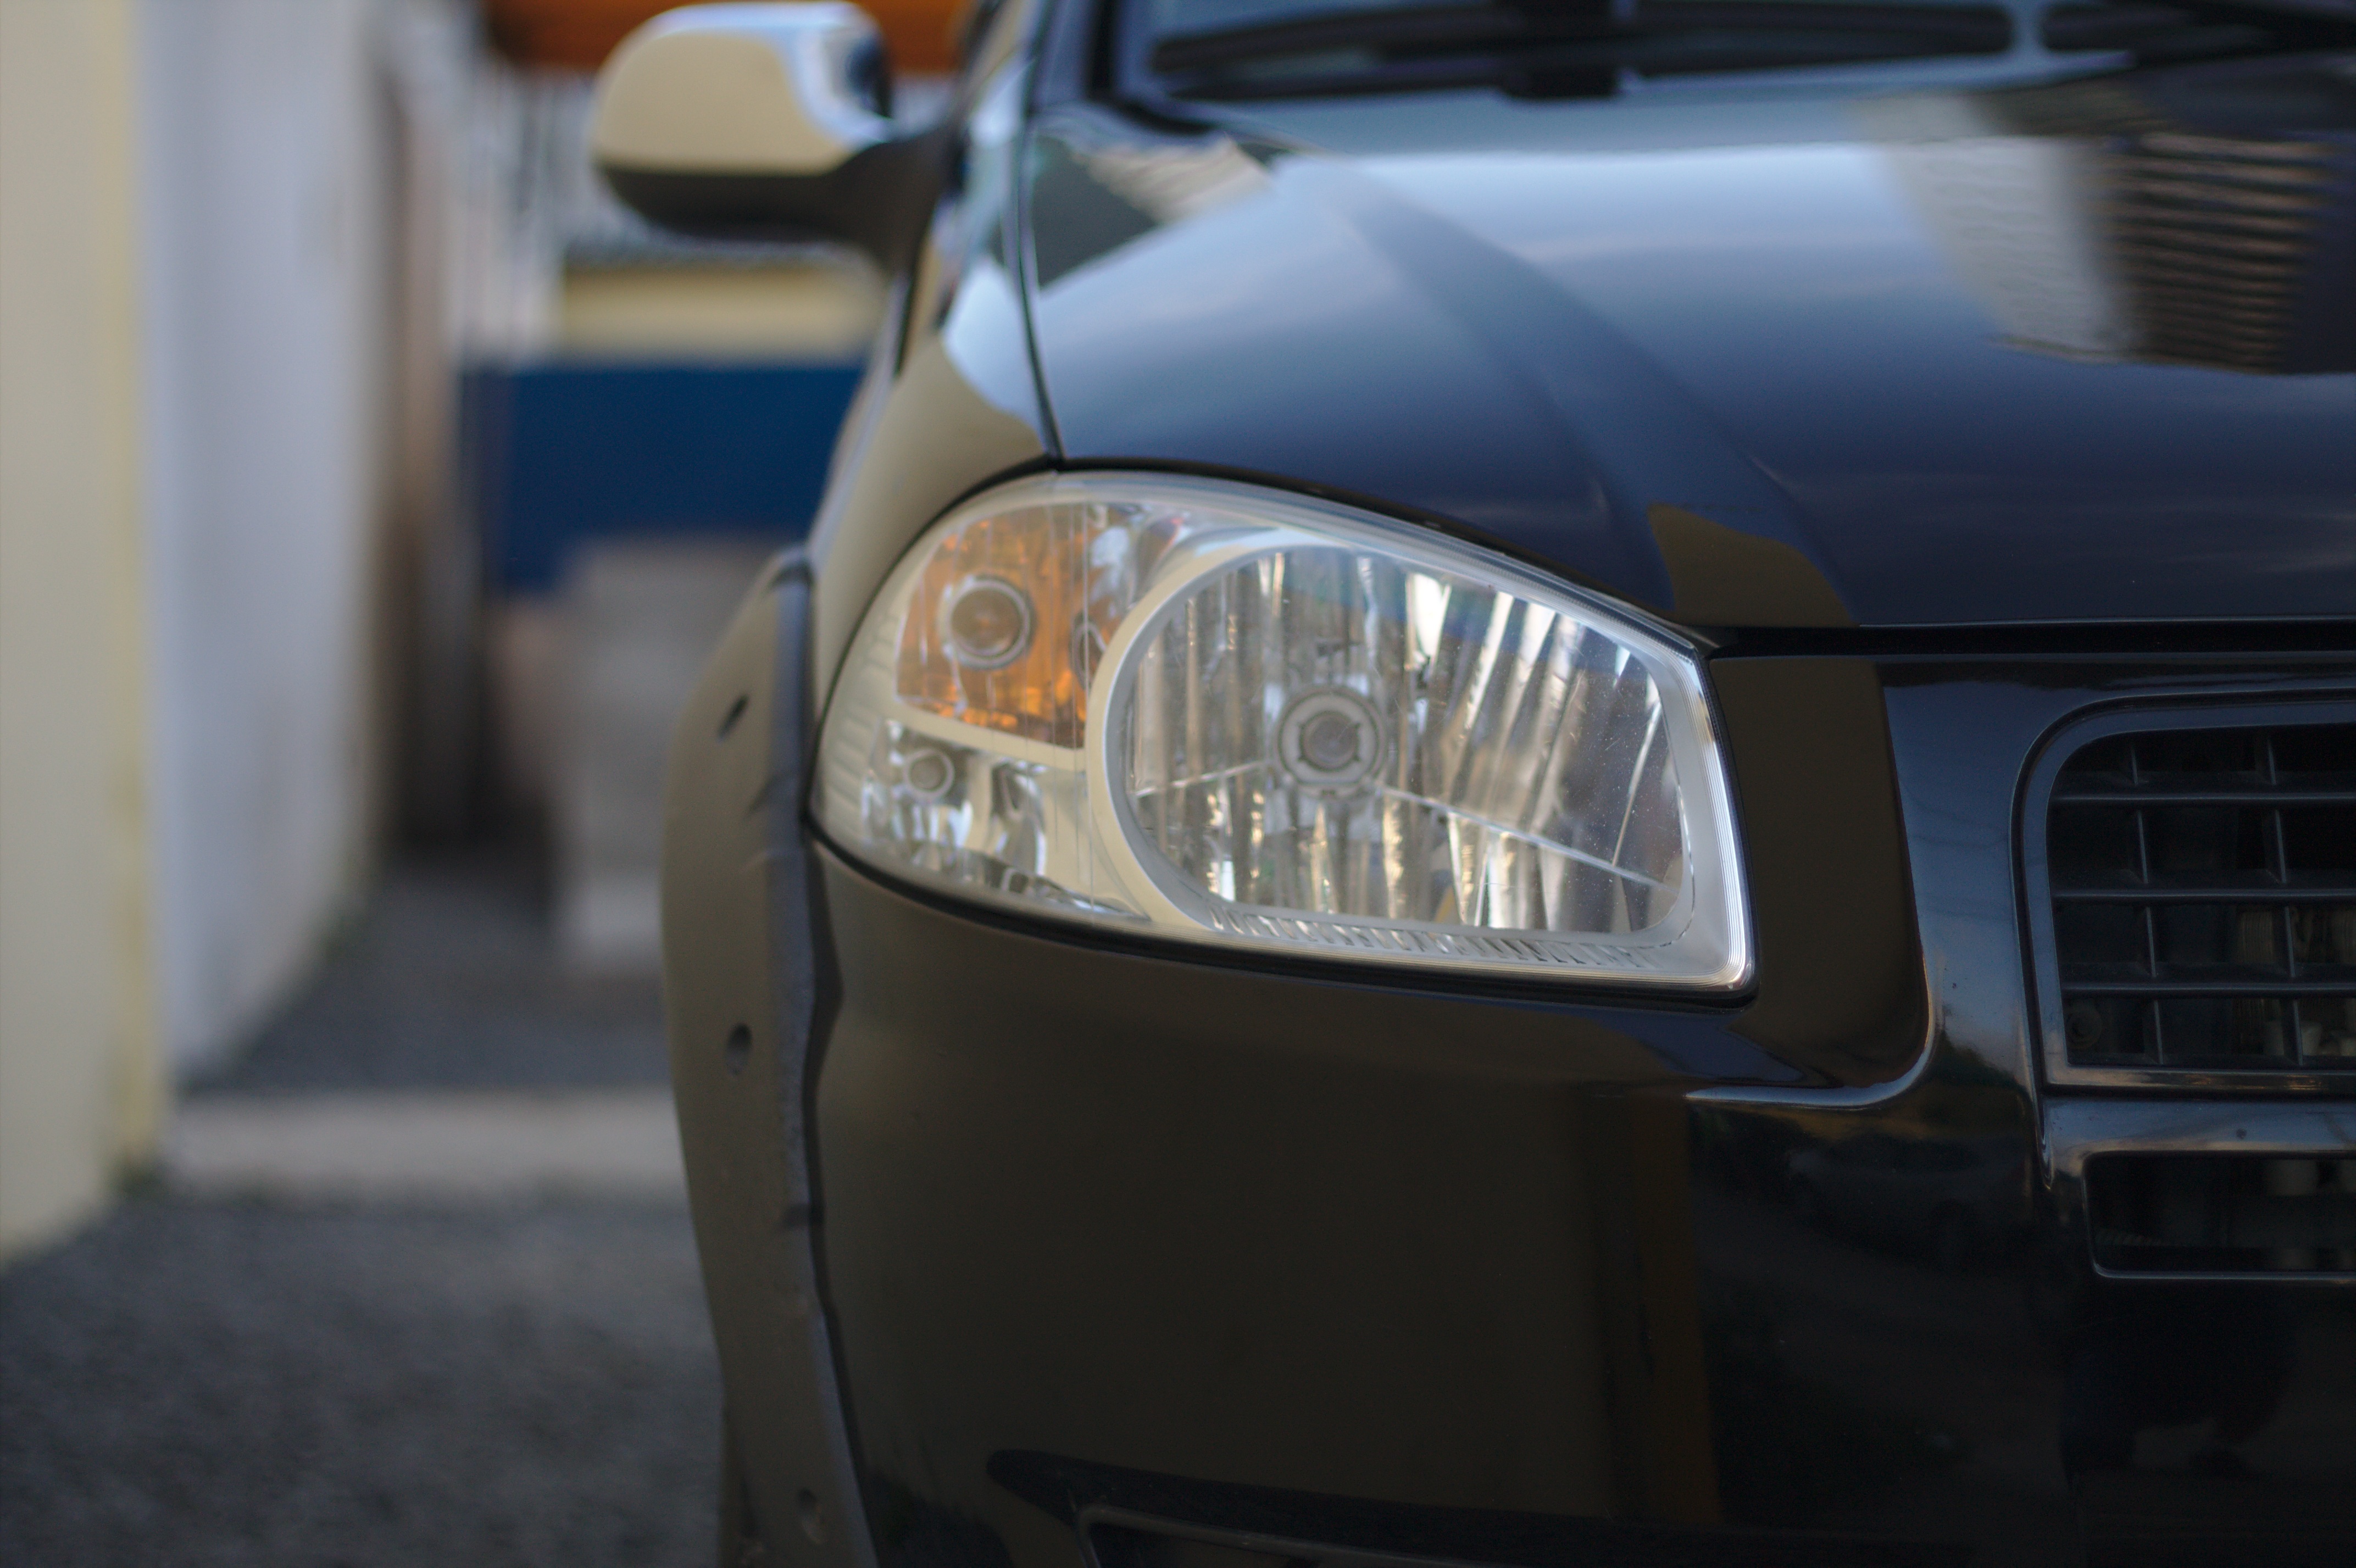
lighthouse, car, wheel, automobile, vehicle, bumper, fiat, palio, land vehicle, automobile make, automotive exterior, compact car, vehicle registration plate